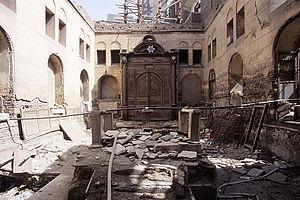
L’histoire des Juifs en Égypte s’étend sur plus de deux millénaires, de la période biblique à l’époque contemporaine.